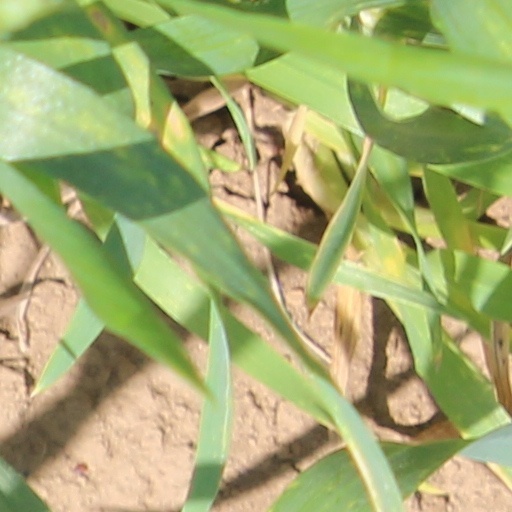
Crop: wheat